Bristol Type 123

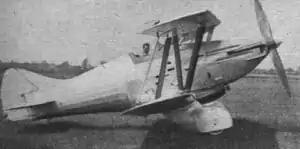

The Bristol Type 123 was a single-seat, single-engine biplane fighter built to a United Kingdom Air Ministry specification for a four-gun fighter in the early 1930s. Only one was built.